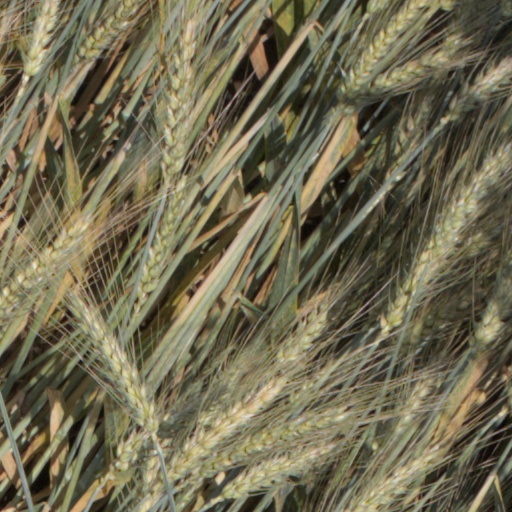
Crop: wheat